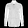
Label: Coat